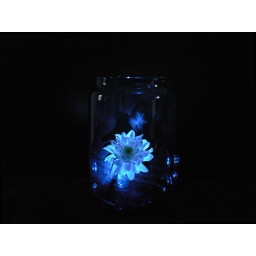
A single white chrysanthemum in a blue glass jar lit from behind by a blue LED torch. Taken with a Panasonic FZ7.